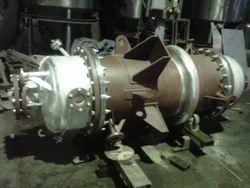
Label: SS_&_Alloys_Industrial_Reboilers